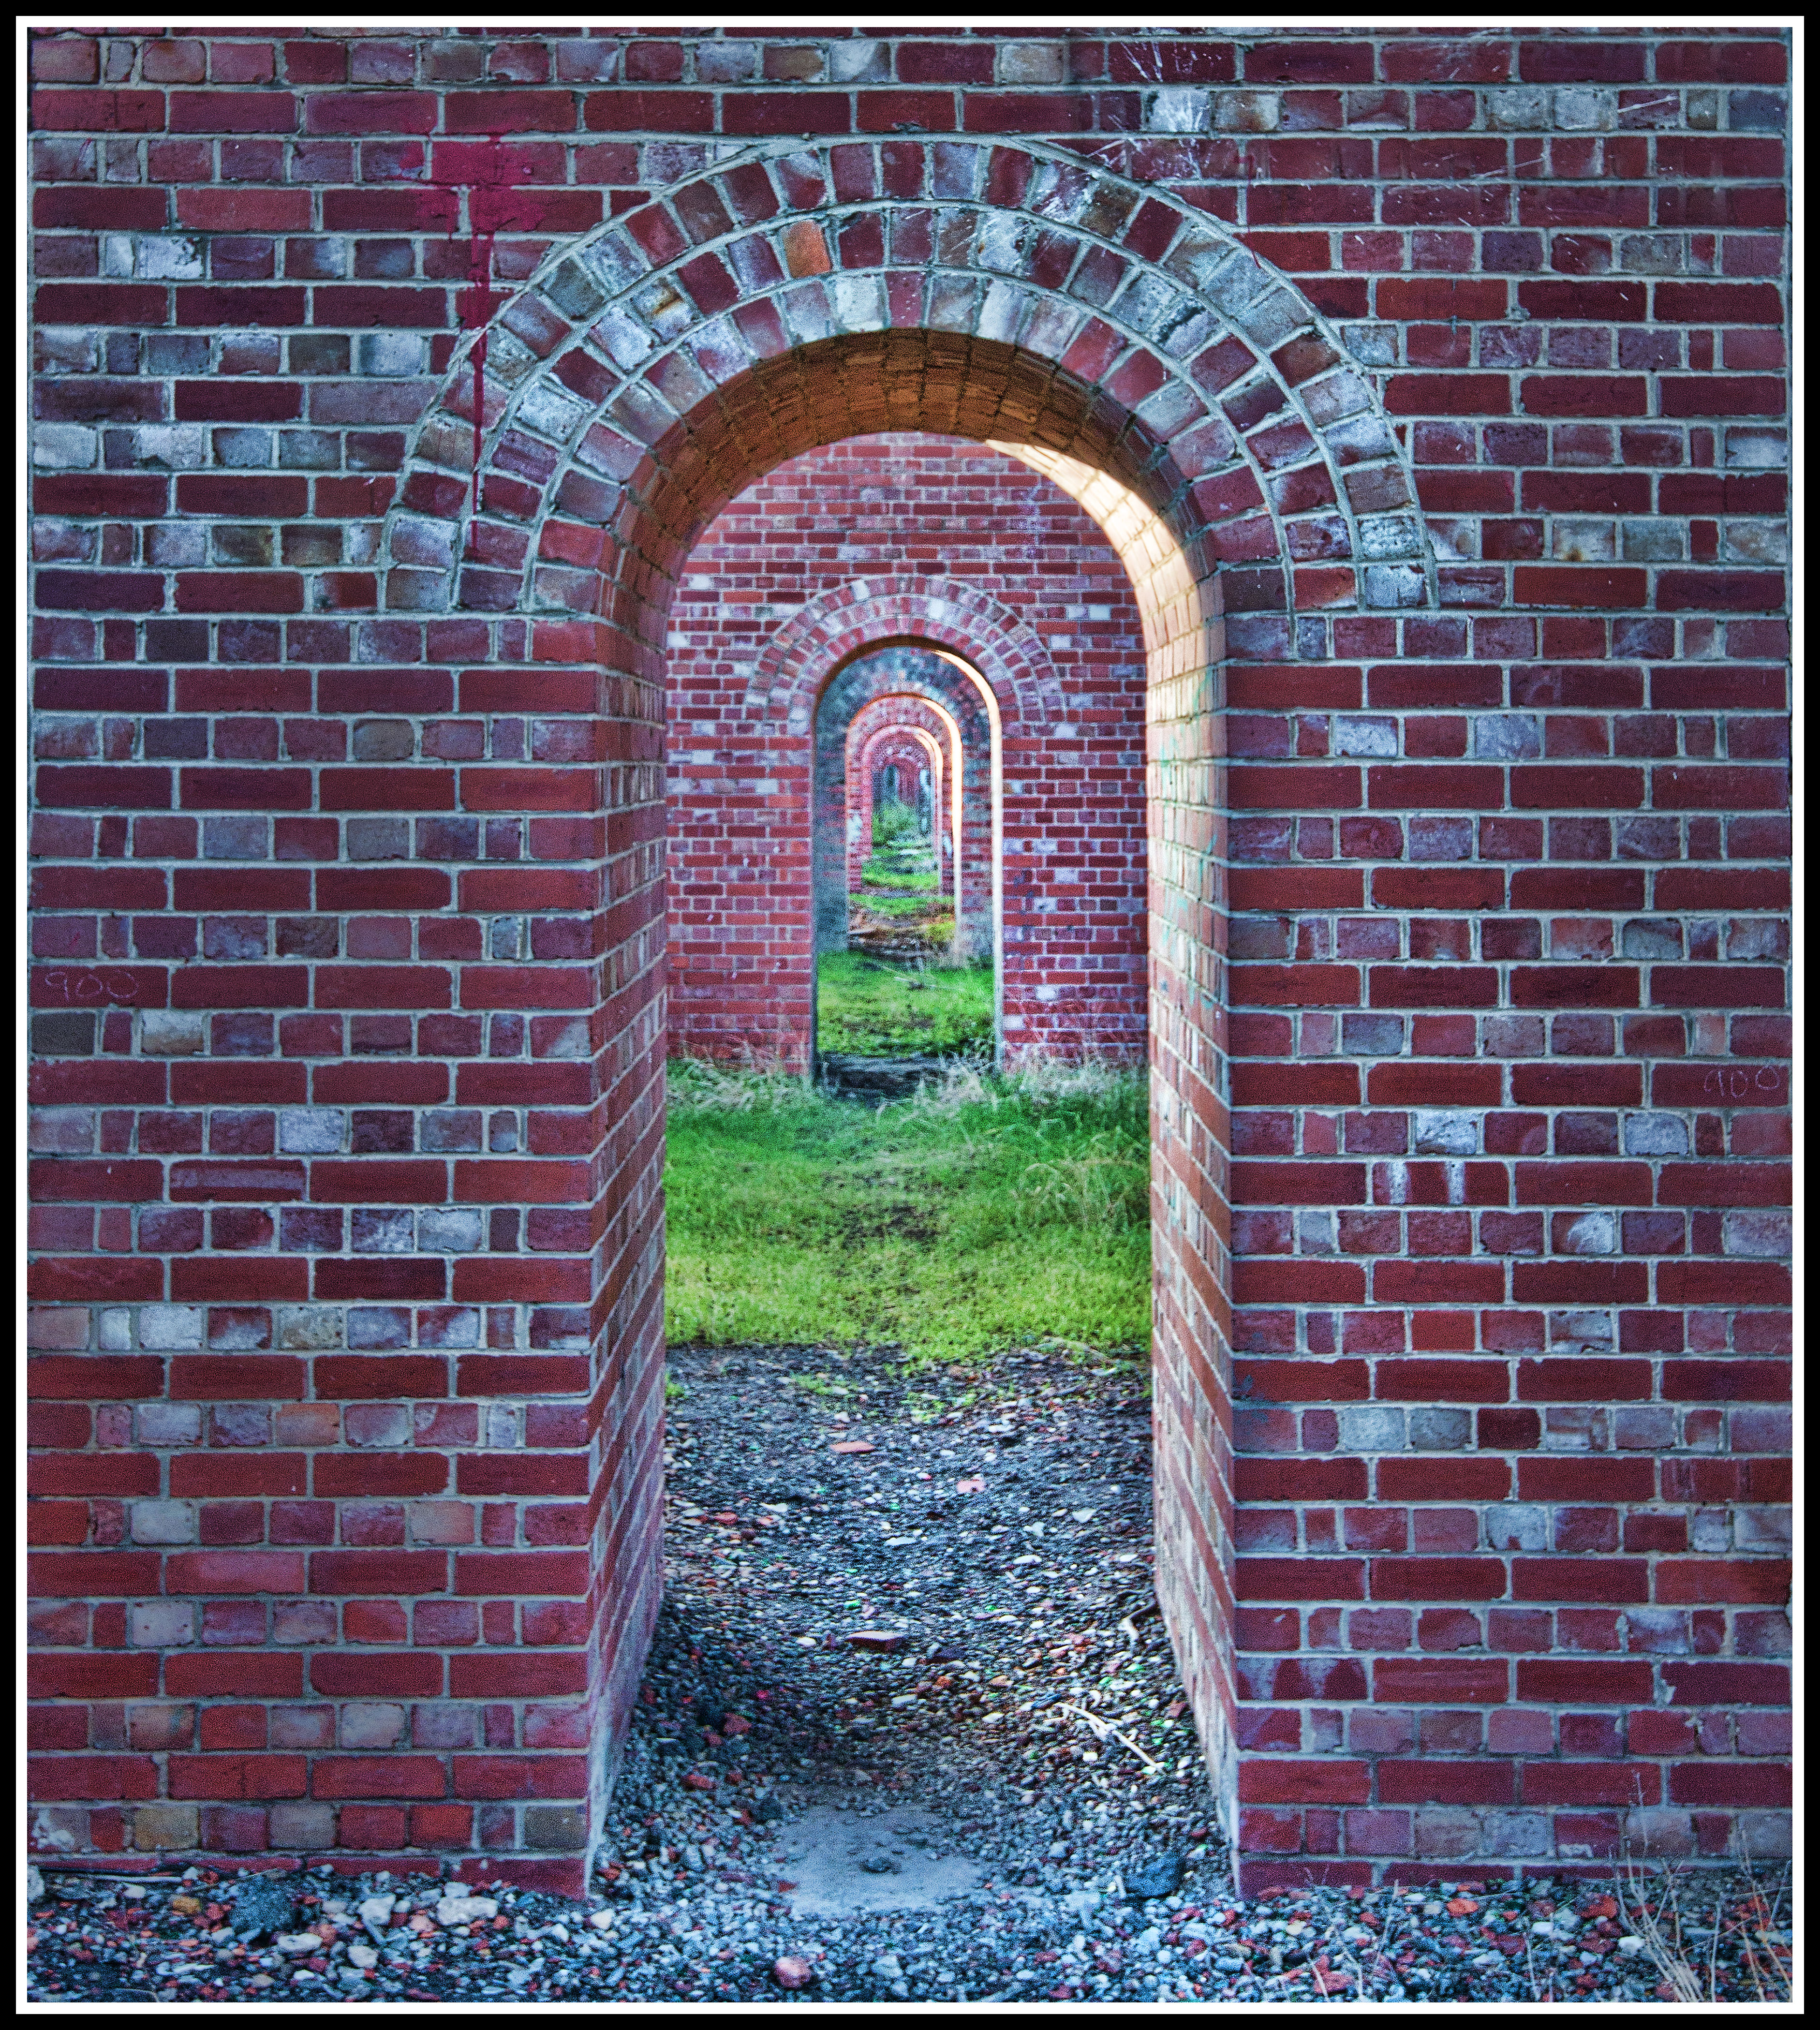
architecture, railway, window, building, wall, arch, construction, pattern, red, landmark, facade, nikon, brick, yorkshire, cool image, arches, bricks, viaduct, wakefield, nikkor, patterns, brickwork, i, thornes, receding